Zatoichi Goes to the Fire Festival

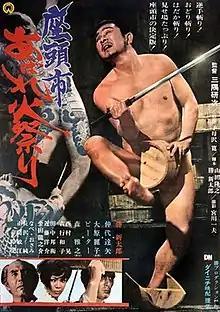

is a 1970 Japanese "Chambara" film directed by Kenji Misumi and starring Shintaro Katsu, who also produced and co-wrote the script. It is the twenty-first of a series of films featuring the blind swordsman Zatoichi. The protagonist, who works as a masseur during the late Edo period (1830s and 1840s), was created by novelist Kan Shimozawa.